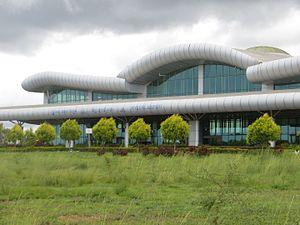
Mysore, en français Maïssour et officiellement Mysuru, est la deuxième ville de l'État du Karnataka, en Inde, chef-lieu du district homonyme, ancienne capitale du royaume de Mysore.